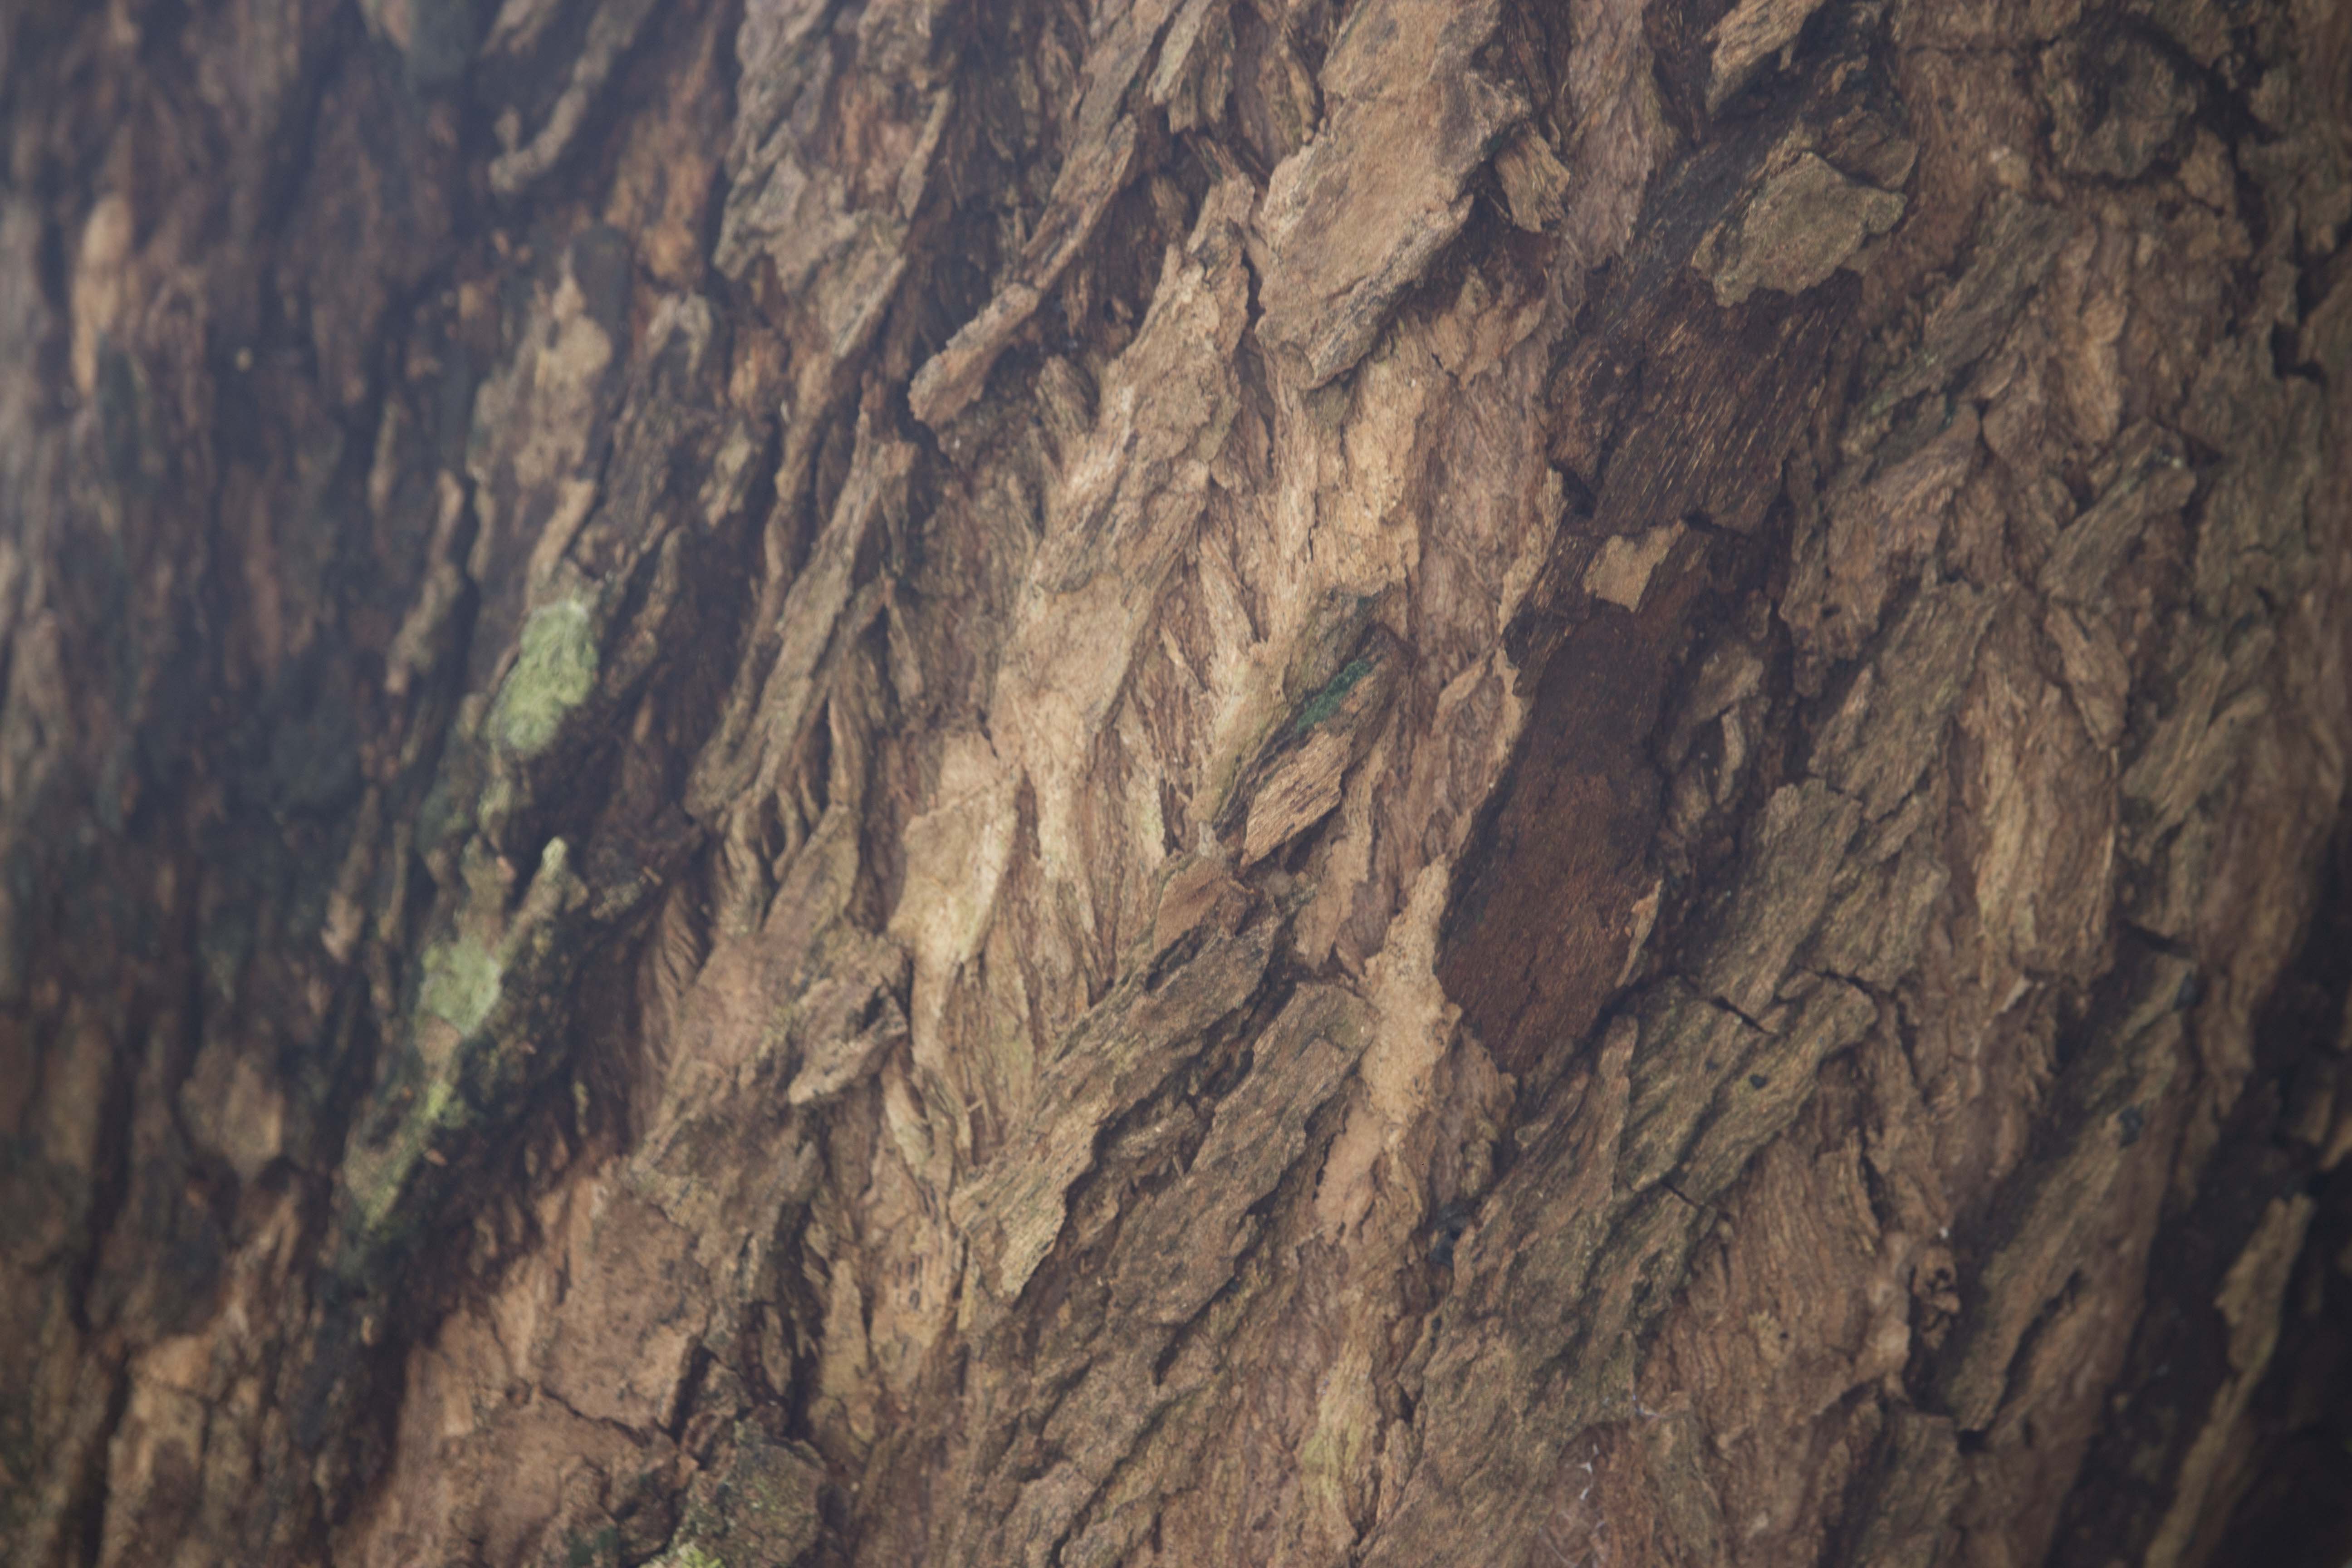
tree, rock, wood, texture, trunk, bark, formation, pattern, soil, rough, terrain, material, surface, outdoors, geology, woody plant, geological phenomenon